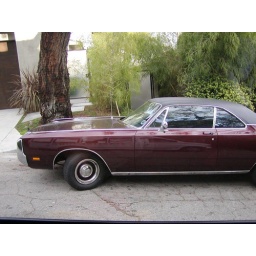
david arquettes car in front of courtney and david's house